The Brave Warrior

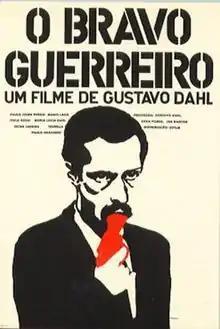

The Brave Warrior is a 1968 Brazilian drama film directed by Gustavo Dahl. The directorial debut of Dahl, it is one of the most important films of the second phase of Brazil's Cinema Novo movement. It won the Special Award at the 1968 Festival de Brasília, Best Director at the 1968 Festival de Belo Horizonte, and the Best Cinematography at the 1969 Instituto Nacional do Cinema (INC) Awards.